Steven Universe

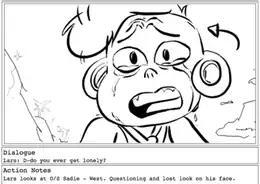
Portion of the storyboard and script from the episode "Island Adventure". The series' storyboard artists are also its writers.

During storyboard meetings, artists drew their ideas on post-it notes, which are then attached to walls, table and boxes in the corners of their conference room. The drawings played a major role in forming episode ideas; Sugar looked at these designs and occasionally made changes to key poses. Sugar liked to review and re-draw scenes and characters to add extra pathos and emotion to storyboards. Each episode's storyboards were created by two artists, each of whom wrote half of the dialogue and drew panels similar to comic strips. This process could be quite complex; the storyboard artists would have to create the cinematography and focus on scenic design in a way similar to film production. After the panels were made, the thumbnail-storyboard artists drew mannerisms and dialogue based on their own experiences; Sugar drew "quintessential" scenes from her memories of hanging out with her brother after school. The storyboard artists then discussed their work with the rest of the crew and make any necessary changes. After the team discussion, the storyboard artists drew a revised board—based on the thumbnail board—on a full-size panel with notes. The storyboards are again discussed, corrected and finally approved. Although Sugar works as executive producer on the series' art, animation and sound, she considers herself "the most hands on" at the storyboarding stage.